Gisela Brož

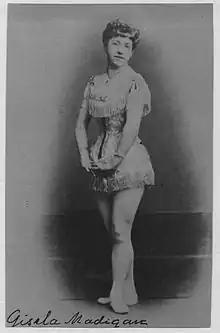
Gisela Brož from a photo in the Circus Archive in Stockholm

Gisela Antonia Brož (Brosch) (April 4, 1865 – January 28, 1944), also sometimes referred to as Gisela Madigan, was an Austrian-American circus performer, tightrope dancer, and clown. Her parents were shoemaker Joseph Brož and his wife Maria. She went to convent school in Transylvania and at the age of 15 she got to know the Madigan circus family, including John and Laura, who at that time toured with Circus Krembser in Vienna. Gisela became their foster child and got to learn tightrope dancing, along with the couple's two-year-younger daughter Elvira Madigan, on the slack wire.